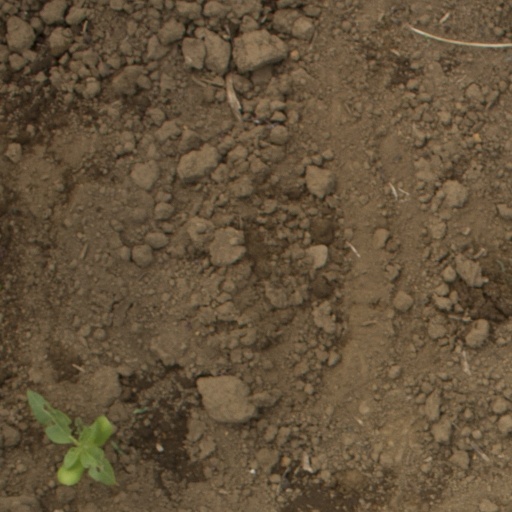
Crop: Jerusalem artichoke